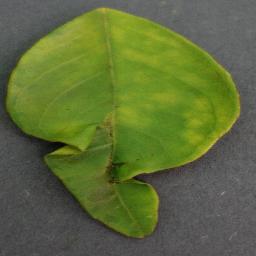
Label: Orange___Haunglongbing_(Citrus_greening)